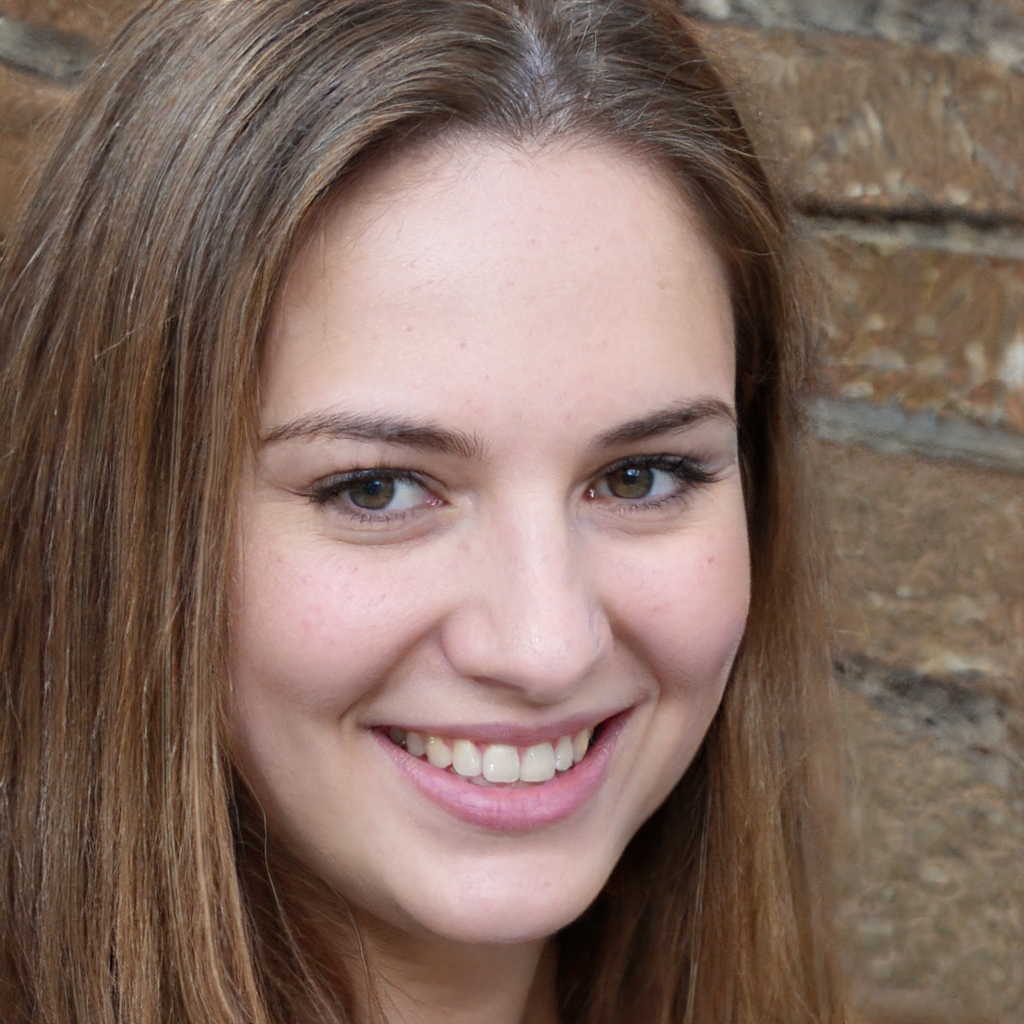
Portrait style: Real Portrait